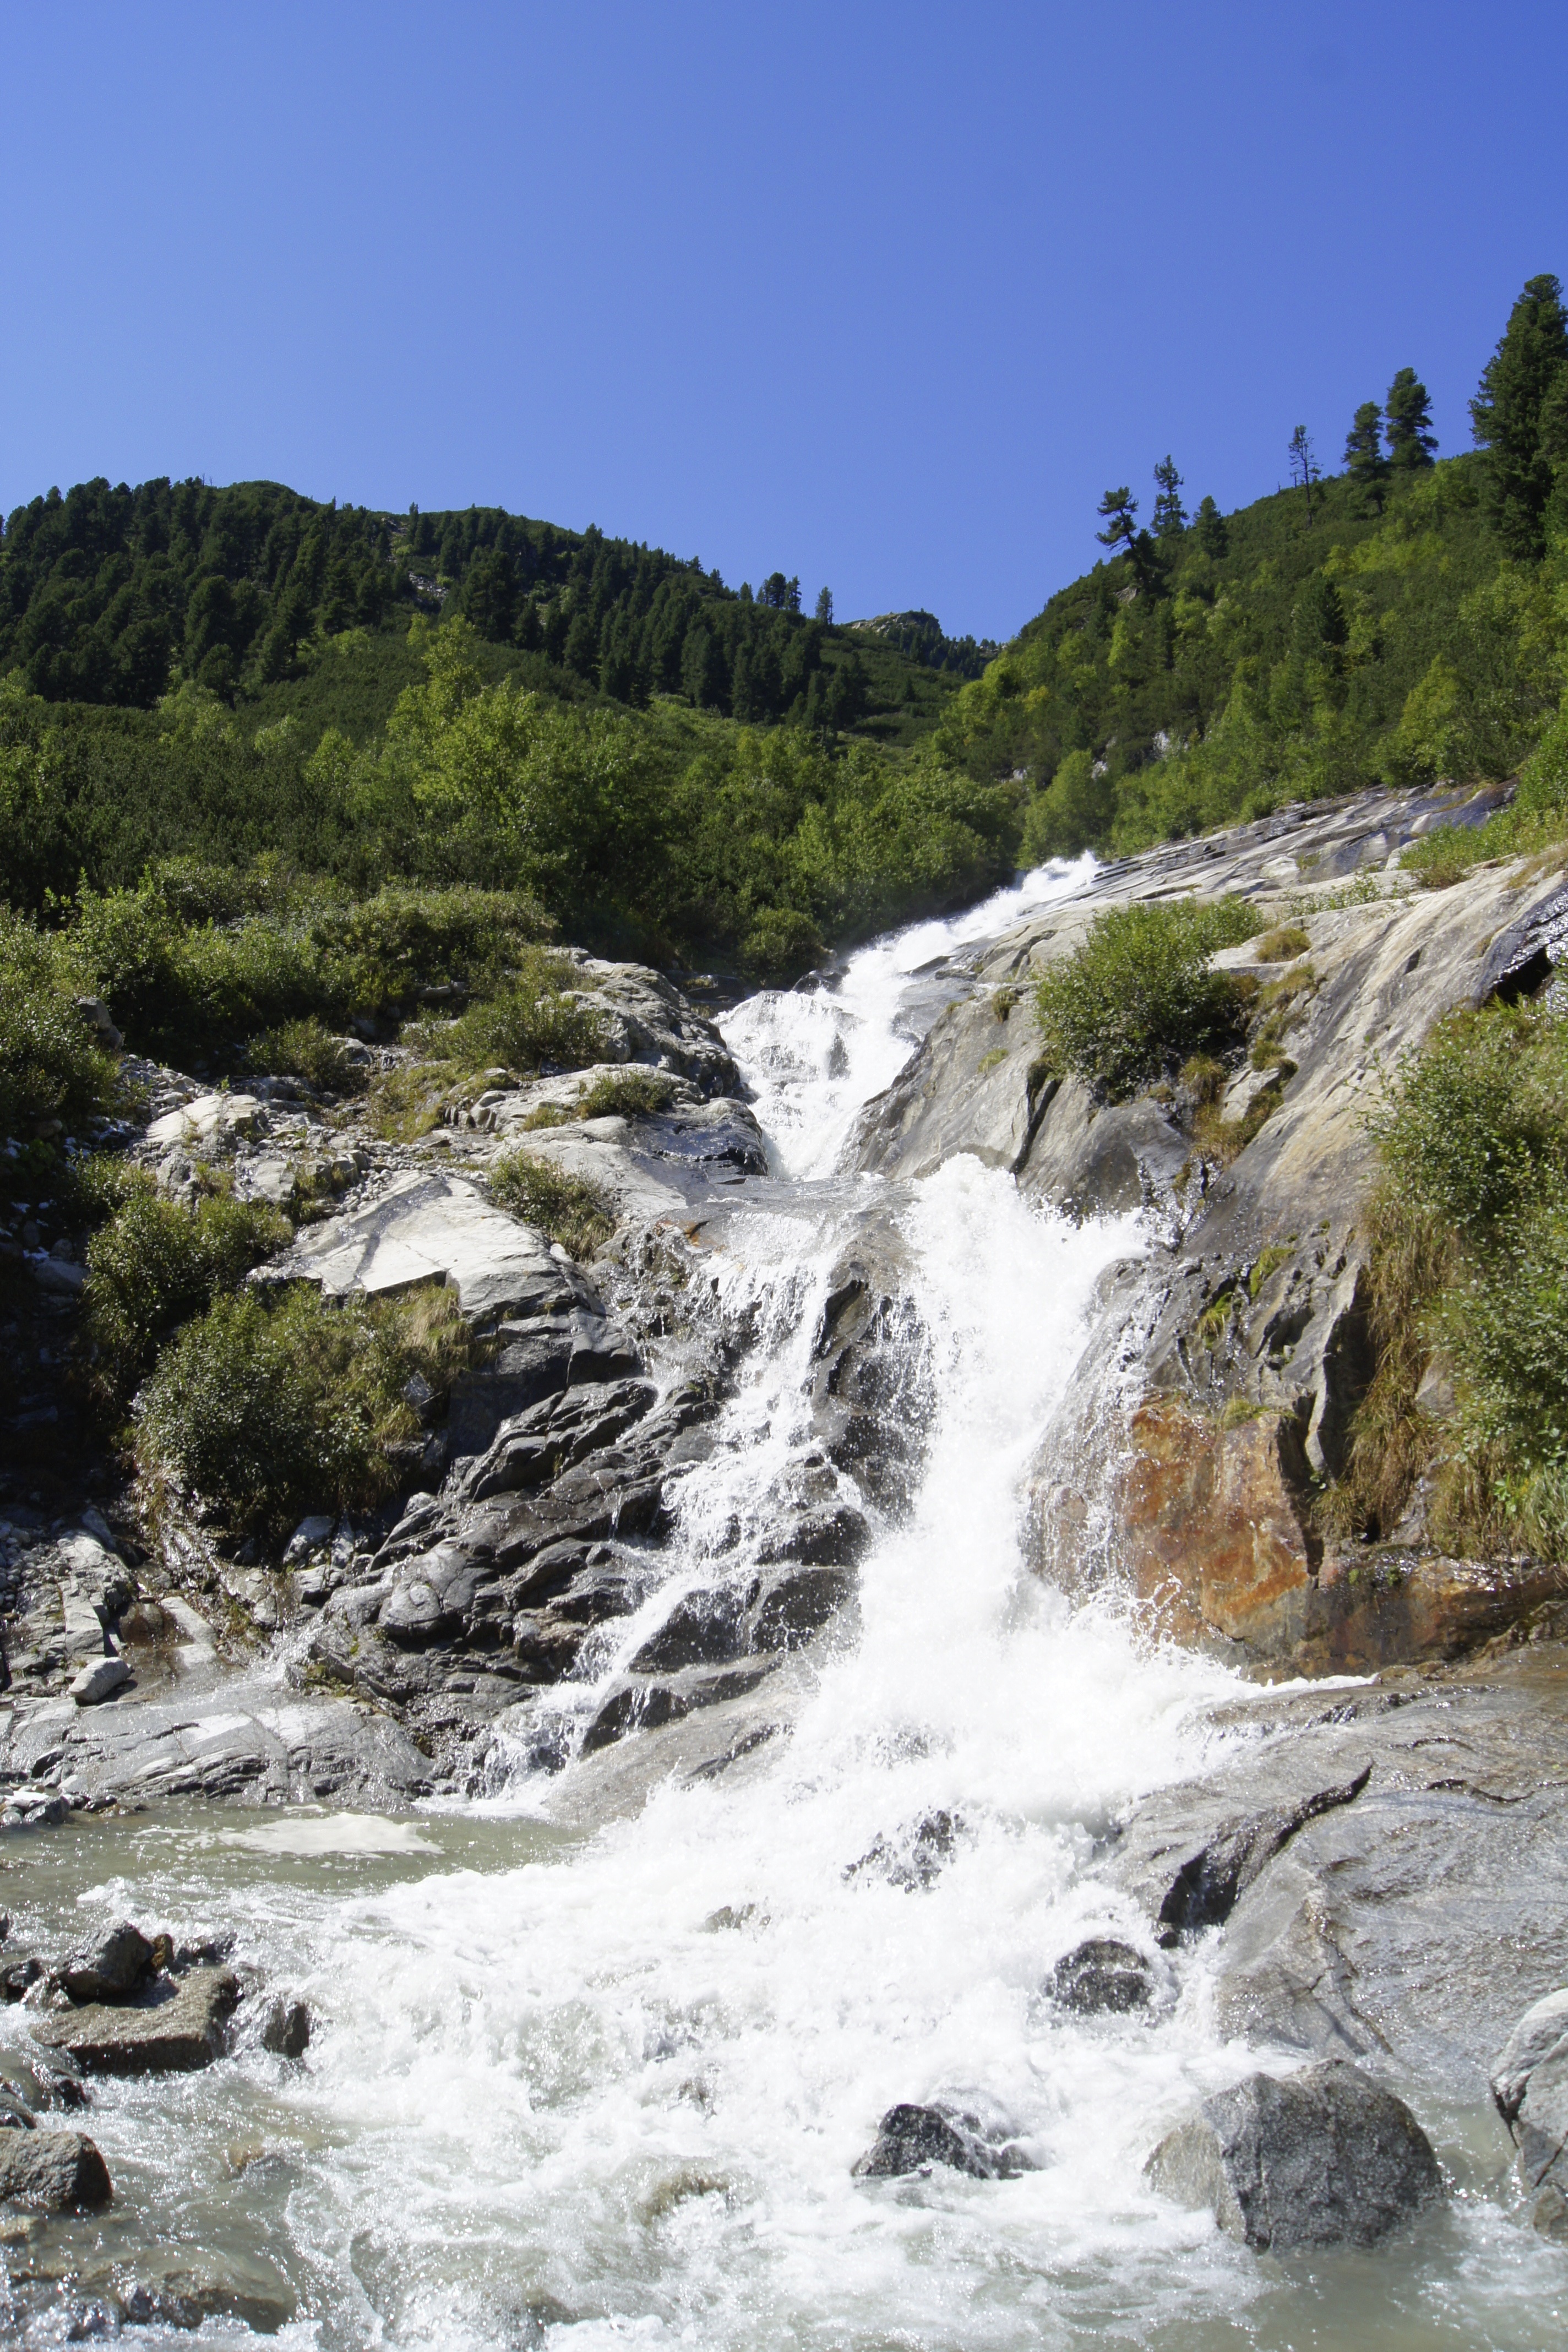
landscape, water, nature, rock, waterfall, wilderness, walking, mountain, river, valley, stream, rapid, alpine, body of water, austria, mountains, water feature, watercourse, tyrol, landform, zillertal, geographical feature